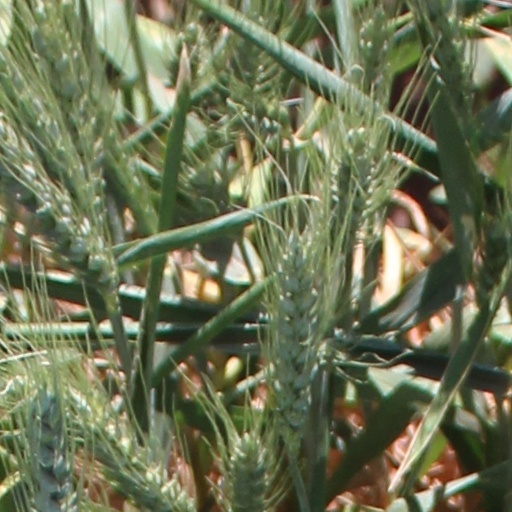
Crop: wheat